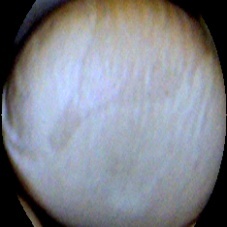
Label: Intact